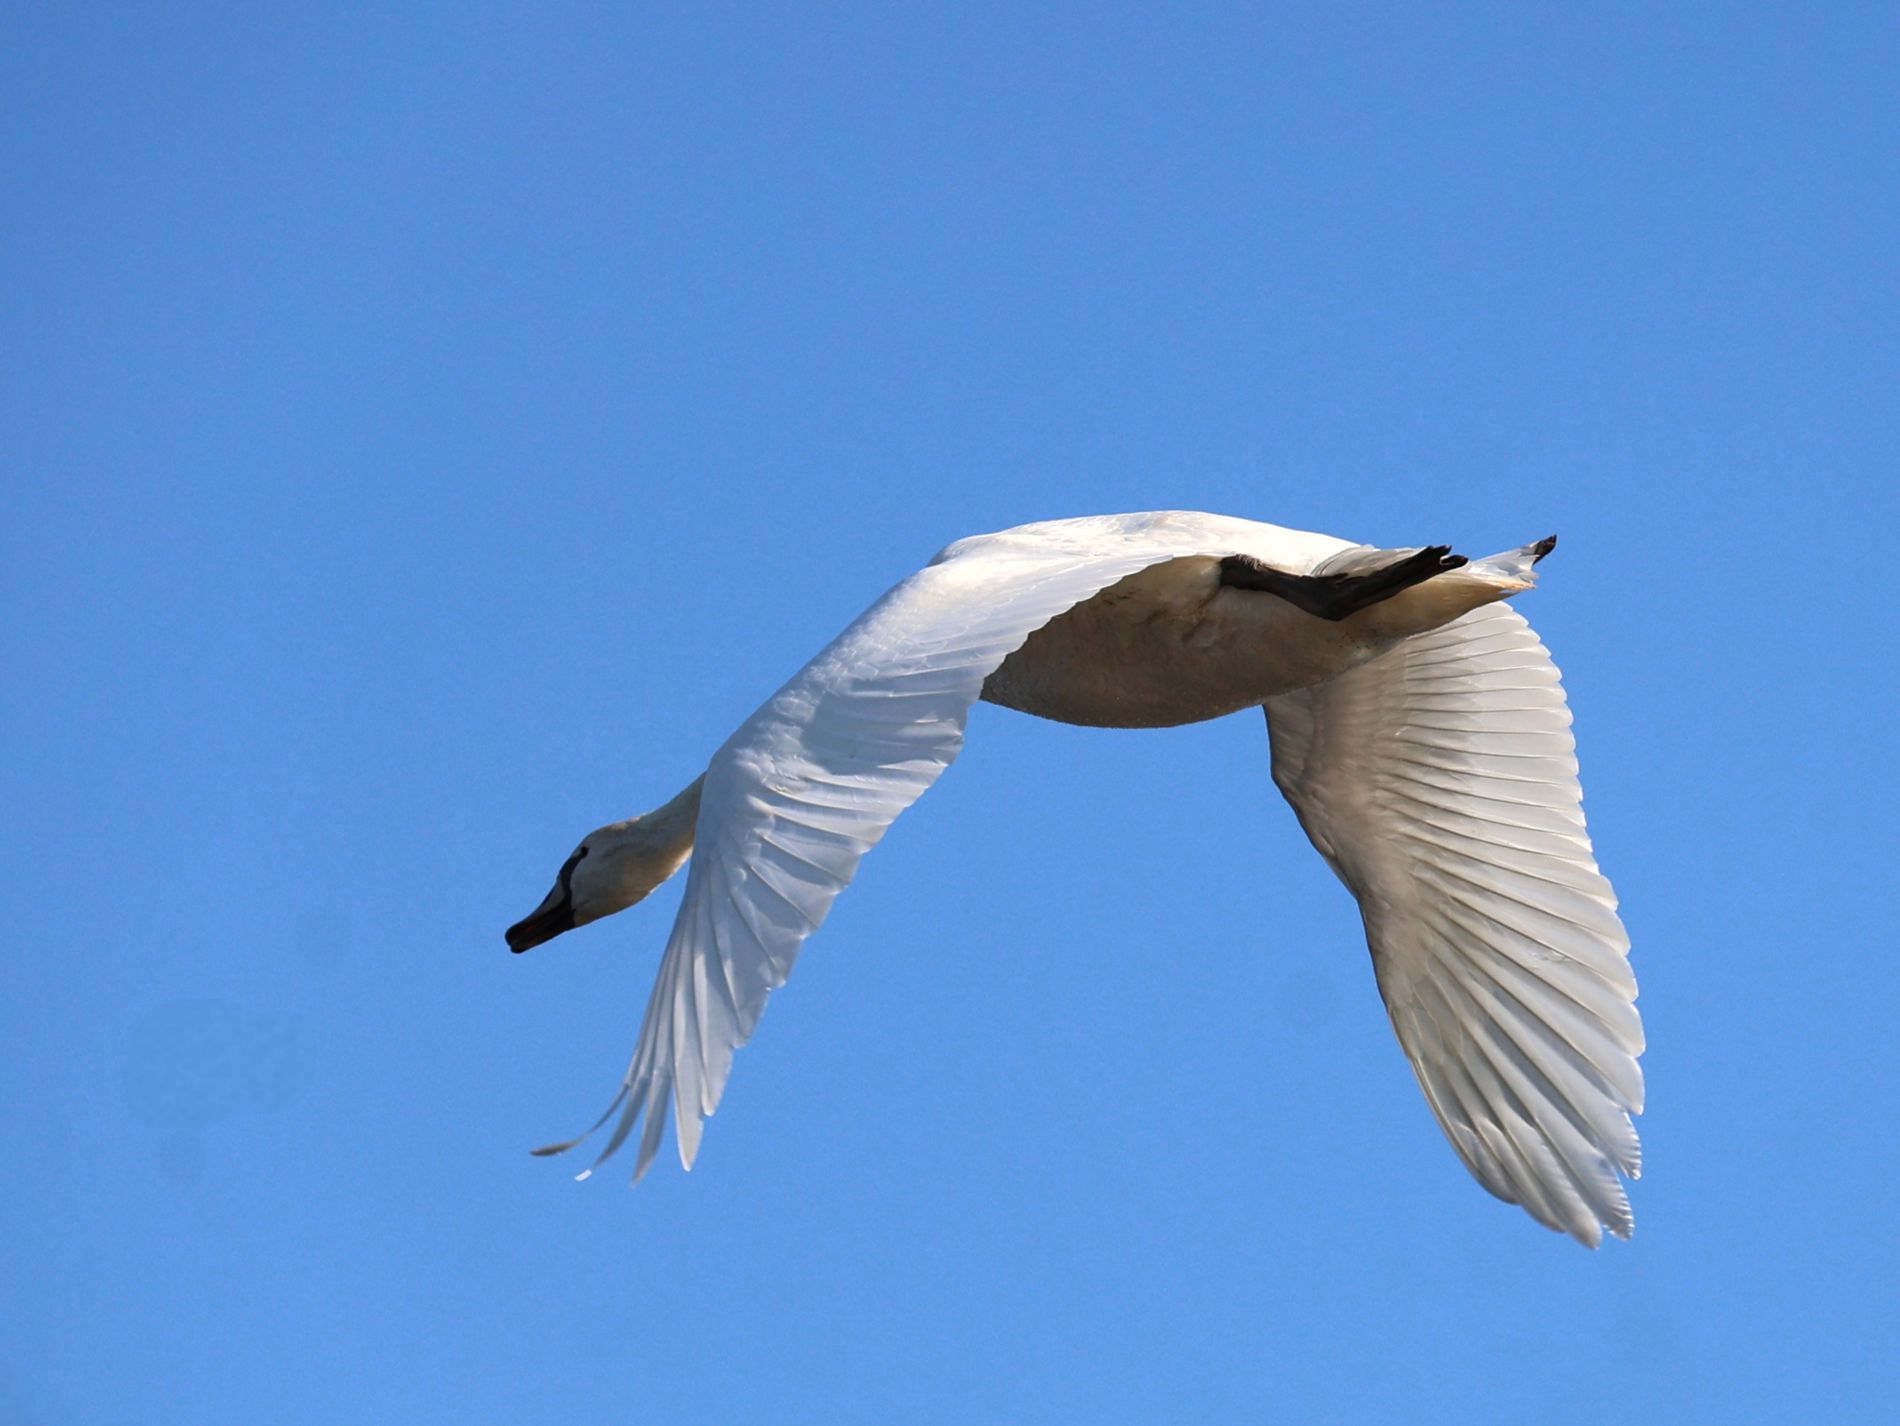
Graceful Swan
The image captures a white Graceful swan in mid-flight against a clear blue sky.
The swan's wings are fully extended, with its black beak pointing forward.
The background consists of an uninterrupted expanse of vibrant blue sky.
The image depicts a white swan in mid-flight against a clear blue sky.
Captured in profile from a side angle.
The lighting is bright and natural.
The color palette is blue and pure white tones.
The photography style is wildlife portraiture.
Labels: Animal, Bird, Flying, Swan, Waterfowl, Egret, Heron, Goose, sky
Camera: Canon Canon EOS R8
Aperture: F6.3
Exposure: 1/1250 sec
ISO: 250
Focal length: 203.0 mm